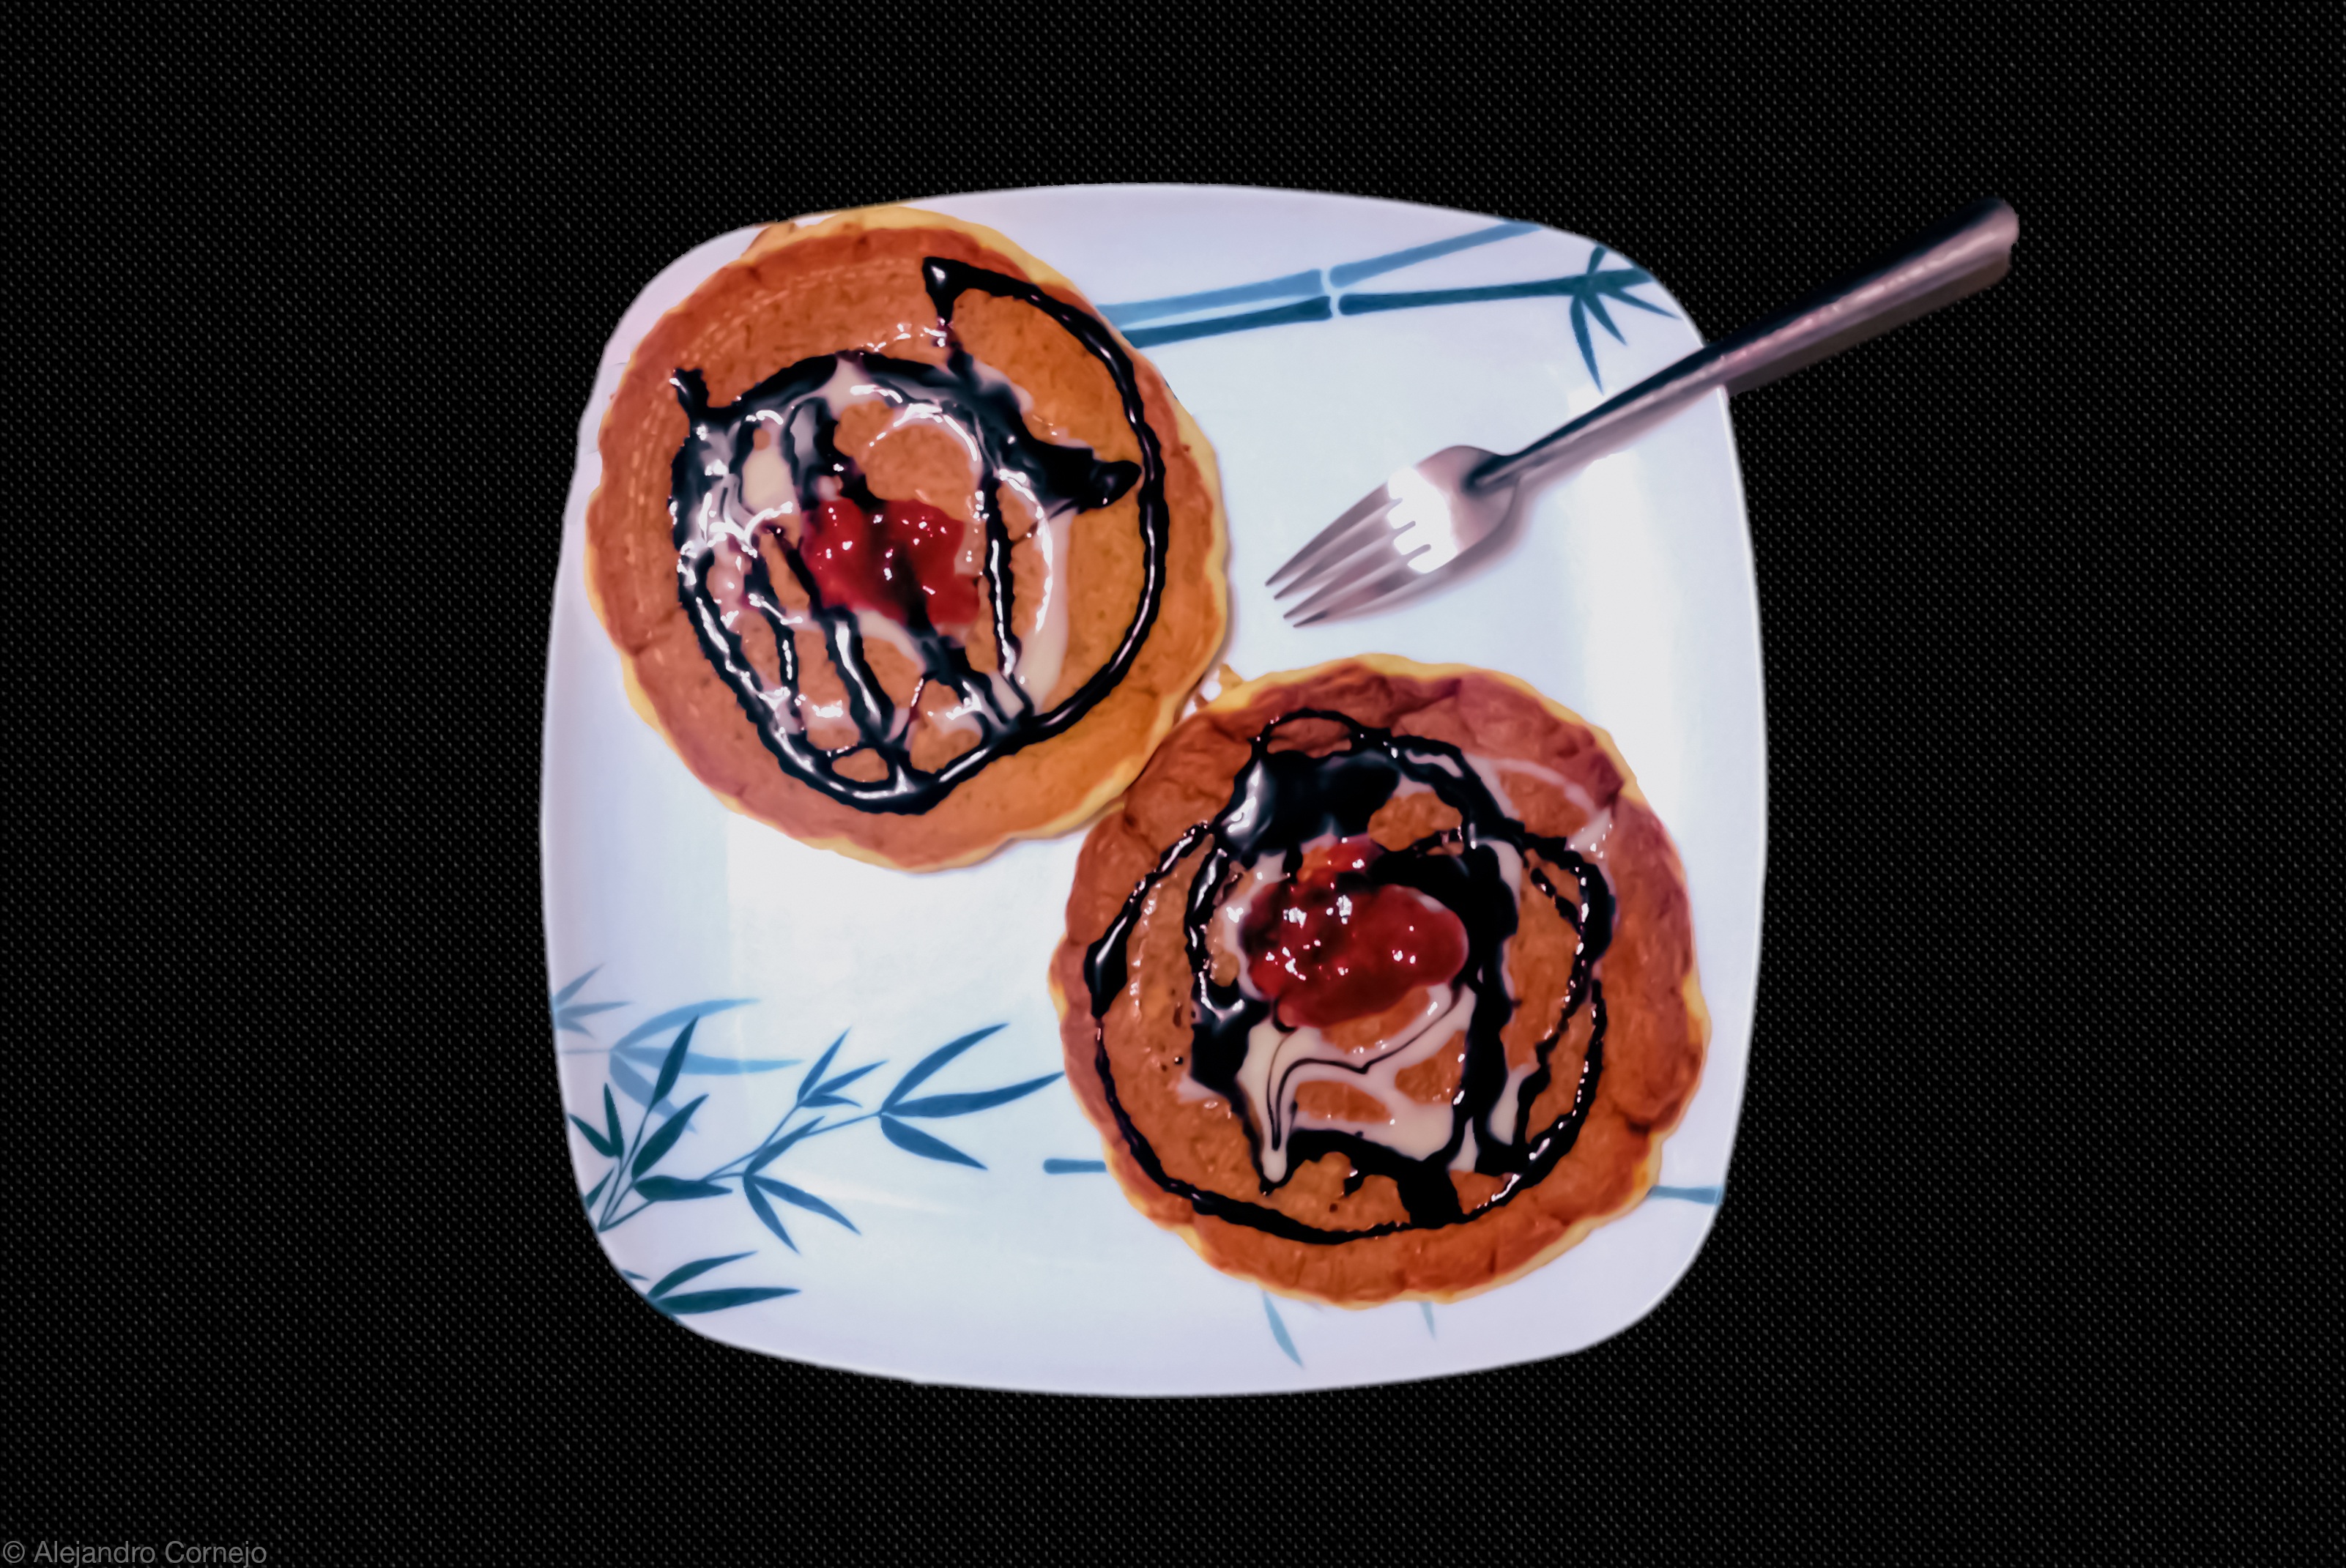
table, fork, white, fruit, berry, sweet, morning, summer, dark, ripe, decoration, dish, food, red, natural, blueberry, plate, fresh, brown, colorful, breakfast, chocolate, juicy, gourmet, snack, close, dessert, eat, cream, delicious, cake, health, bakery, strawberry, freshness, eating, art, sugar, nutrition, tasty, vegetarian, candy, organ, carving, shape, diet, cherry, organic, yummy, pancakes